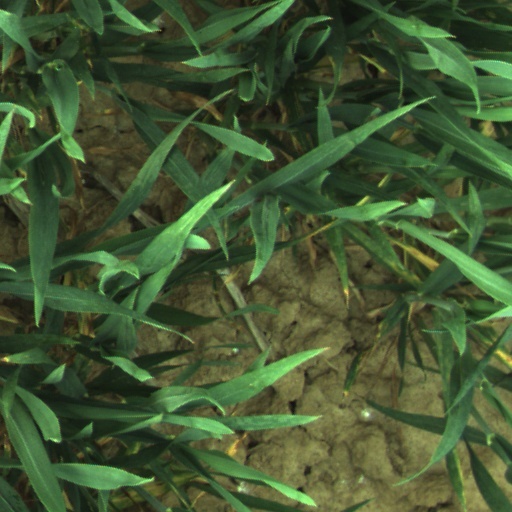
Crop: wheat